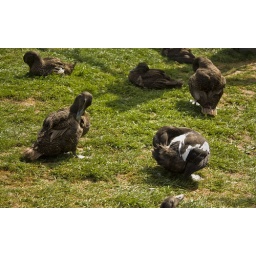
Eider ducks seemed content to lie around in the sunshine sleeping on their own pillowy softness